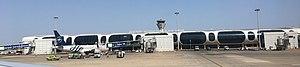
Vue de l'aérogare de l'aéroport international Blaise DIAGNE
L'aéroport international Blaise-Diagne ou aéroport de Dakar, capitale du Sénégal, est situé à Diass à 47 kilomètres au sud-est de Dakar à proximité de la Petite-Côte. Inauguré le 7 décembre 2017, il remplace l'ancien aéroport international Léopold-Sédar-Senghor de Dakar.